Energy in New Zealand

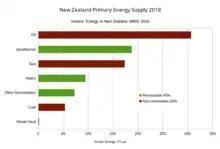
New Zealand primary energy supply 2018

Despite abundant natural resources and a relatively small population, New Zealand is a net importer of energy, in the form of petroleum products. The ratio of non-renewable and renewable energy sources was fairly consistent from 1975 to 2008, with about 70 per cent of primary energy supply coming from hydrocarbon fuels. This ratio decreased to about 60 per cent in 2018. The proportion of non-renewable energy varies annually, depending on water flows into hydro-electricity lakes and demand for energy. In 2018, approximately 60% of primary energy was from non-renewable hydrocarbon fuels and 40% was from renewable sources. In 2007 energy consumption per capita was 120 gigajoules. Per capita energy consumption had increased 8 per cent since 1998. New Zealand uses more energy per capita than 17 of 30 OECD countries. New Zealand is one of 13 OECD countries that does not operate nuclear power stations.